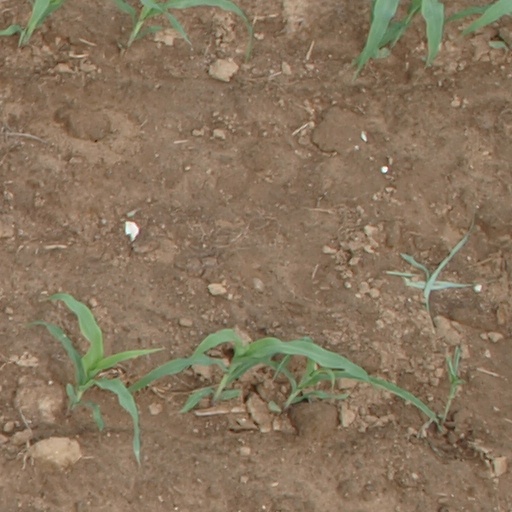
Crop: maize; corn